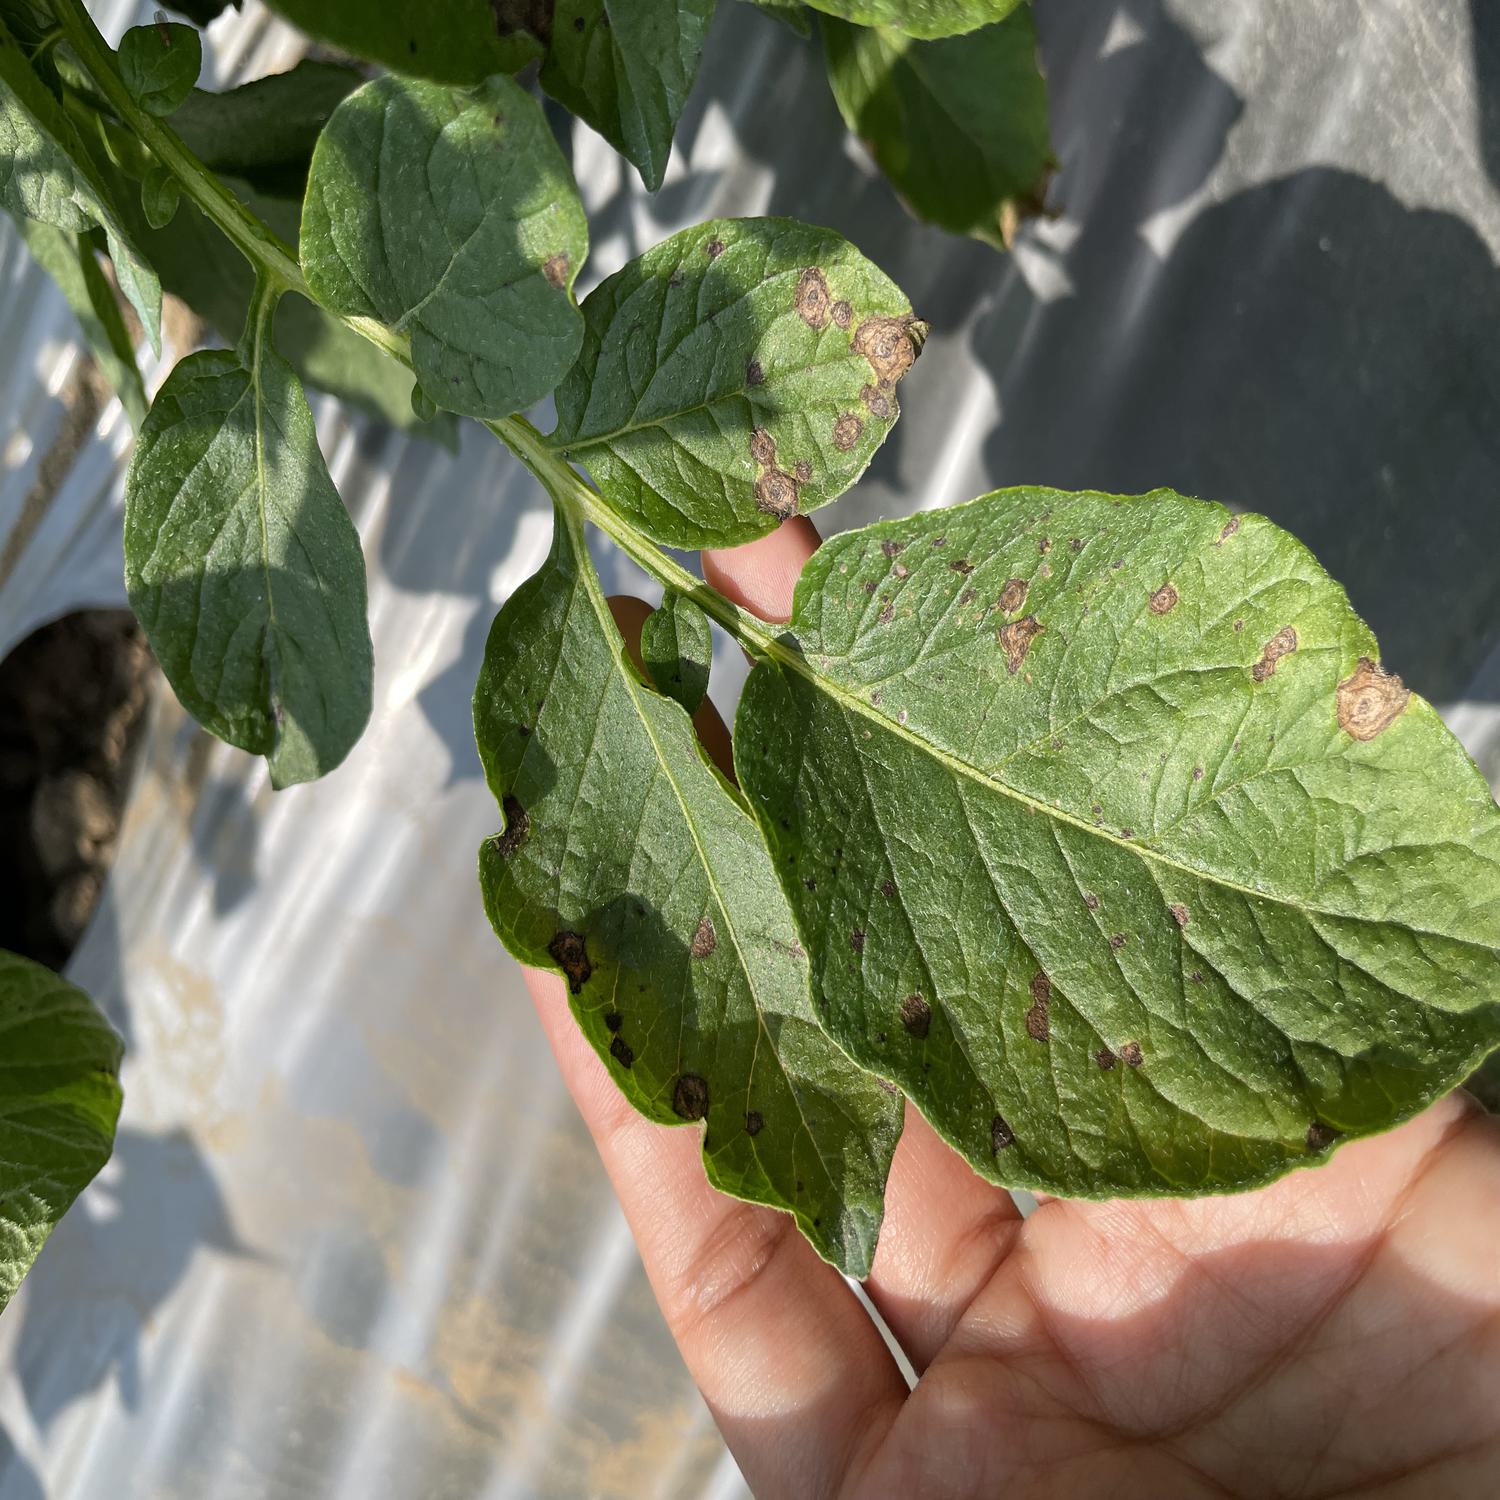
Label: Fungi